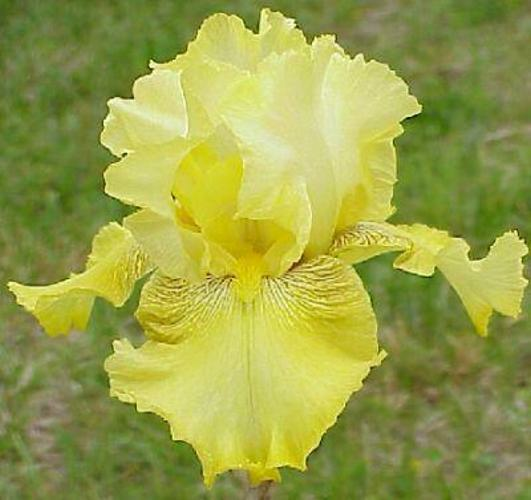
Flower: bearded iris